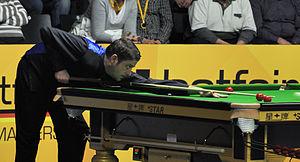
Matthew Stevens est un joueur de snooker gallois, né le 11 septembre 1977 à Carmarthen.